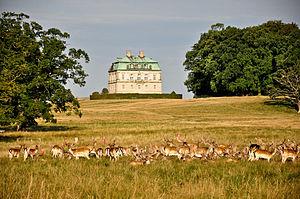
Dyrehaven ou Jægersborg Dyrehave est un parc forestier de 11 km² situé au nord de Copenhague au Danemark sur la municipalité de Klampenborg dans la commune de Gentofte.